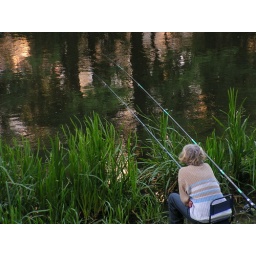
little fish big fish swimming in the water.come back here and give me my daughter.